2005 in Iraq

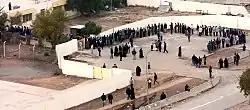
Hundreds of voters line up outside a polling place in Baghdad, 30 January 2005

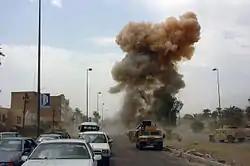
As Coalition Forces arrive at a car bombing in South Baghdad, a second car bomb is detonated, targeting those responding to the initial incident. 14 April 2005

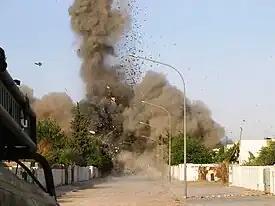
A large weapons cache New Ubaydi is destroyed, May 2005

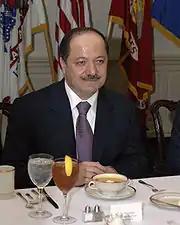
Masoud Barzani was elected as the President of the Iraqi Kurdistan region by the Parliament of Iraqi Kurdistan.

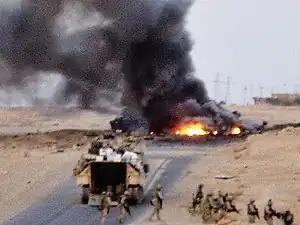
A roadside bombing in Iraq on August 3, 2005

In late August 2005, violence occurred in Najaf, Nasiriyah, Diwaniyah, and Sadr City (Baghdad). The Shi'ite infighting was between the supporters of cleric Muqtada al-Sadr and the Badr Organization, who are backed by the Supreme Council for the Islamic Revolution in Iraq (SCIRI). Both sides blame each other for the violence. Some Shi'a National Assembly members and ministers suspended their membership in the council because of the violence. Since Sadr's Mahdi Army were expelled from the city of Najaf, fighting between rival Shi'a groups has ceased.